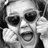
Emotion: happy